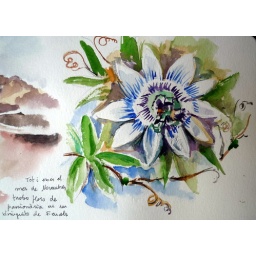
I loved seeing this flower in the month of November in the fence of a beach kiosk.